Ring chromosome

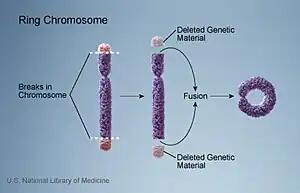
Formation of a ring chromosome.

A ring chromosome is an aberrant chromosome whose ends have fused together to form a ring. Ring chromosomes were first observed in "Drosphila" by Lilian Vaughan Morgan in 1926 and in maize by Barbara McClintock in 1931. A ring chromosome is denoted by the symbol "r" in human genetics and "R" in "Drosophila" genetics. Ring chromosomes may form in cells following genetic damage by mutagens like radiation, but they may also arise spontaneously during development.